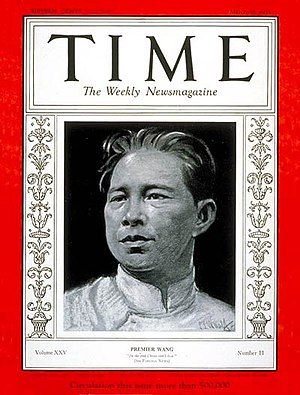
Time Magazine
Den kinesiske politiker Wang Jing-wei på forsiden af TIME i 1935.
Time Magazine, eller bare TIME, er et stort amerikansk nyhedsmagasin, der udgives ugentligt af Time, Inc. Magasinet findes i flere regionalt forskellige udgaver, bl.a. Time Europe, der udgives fra London.